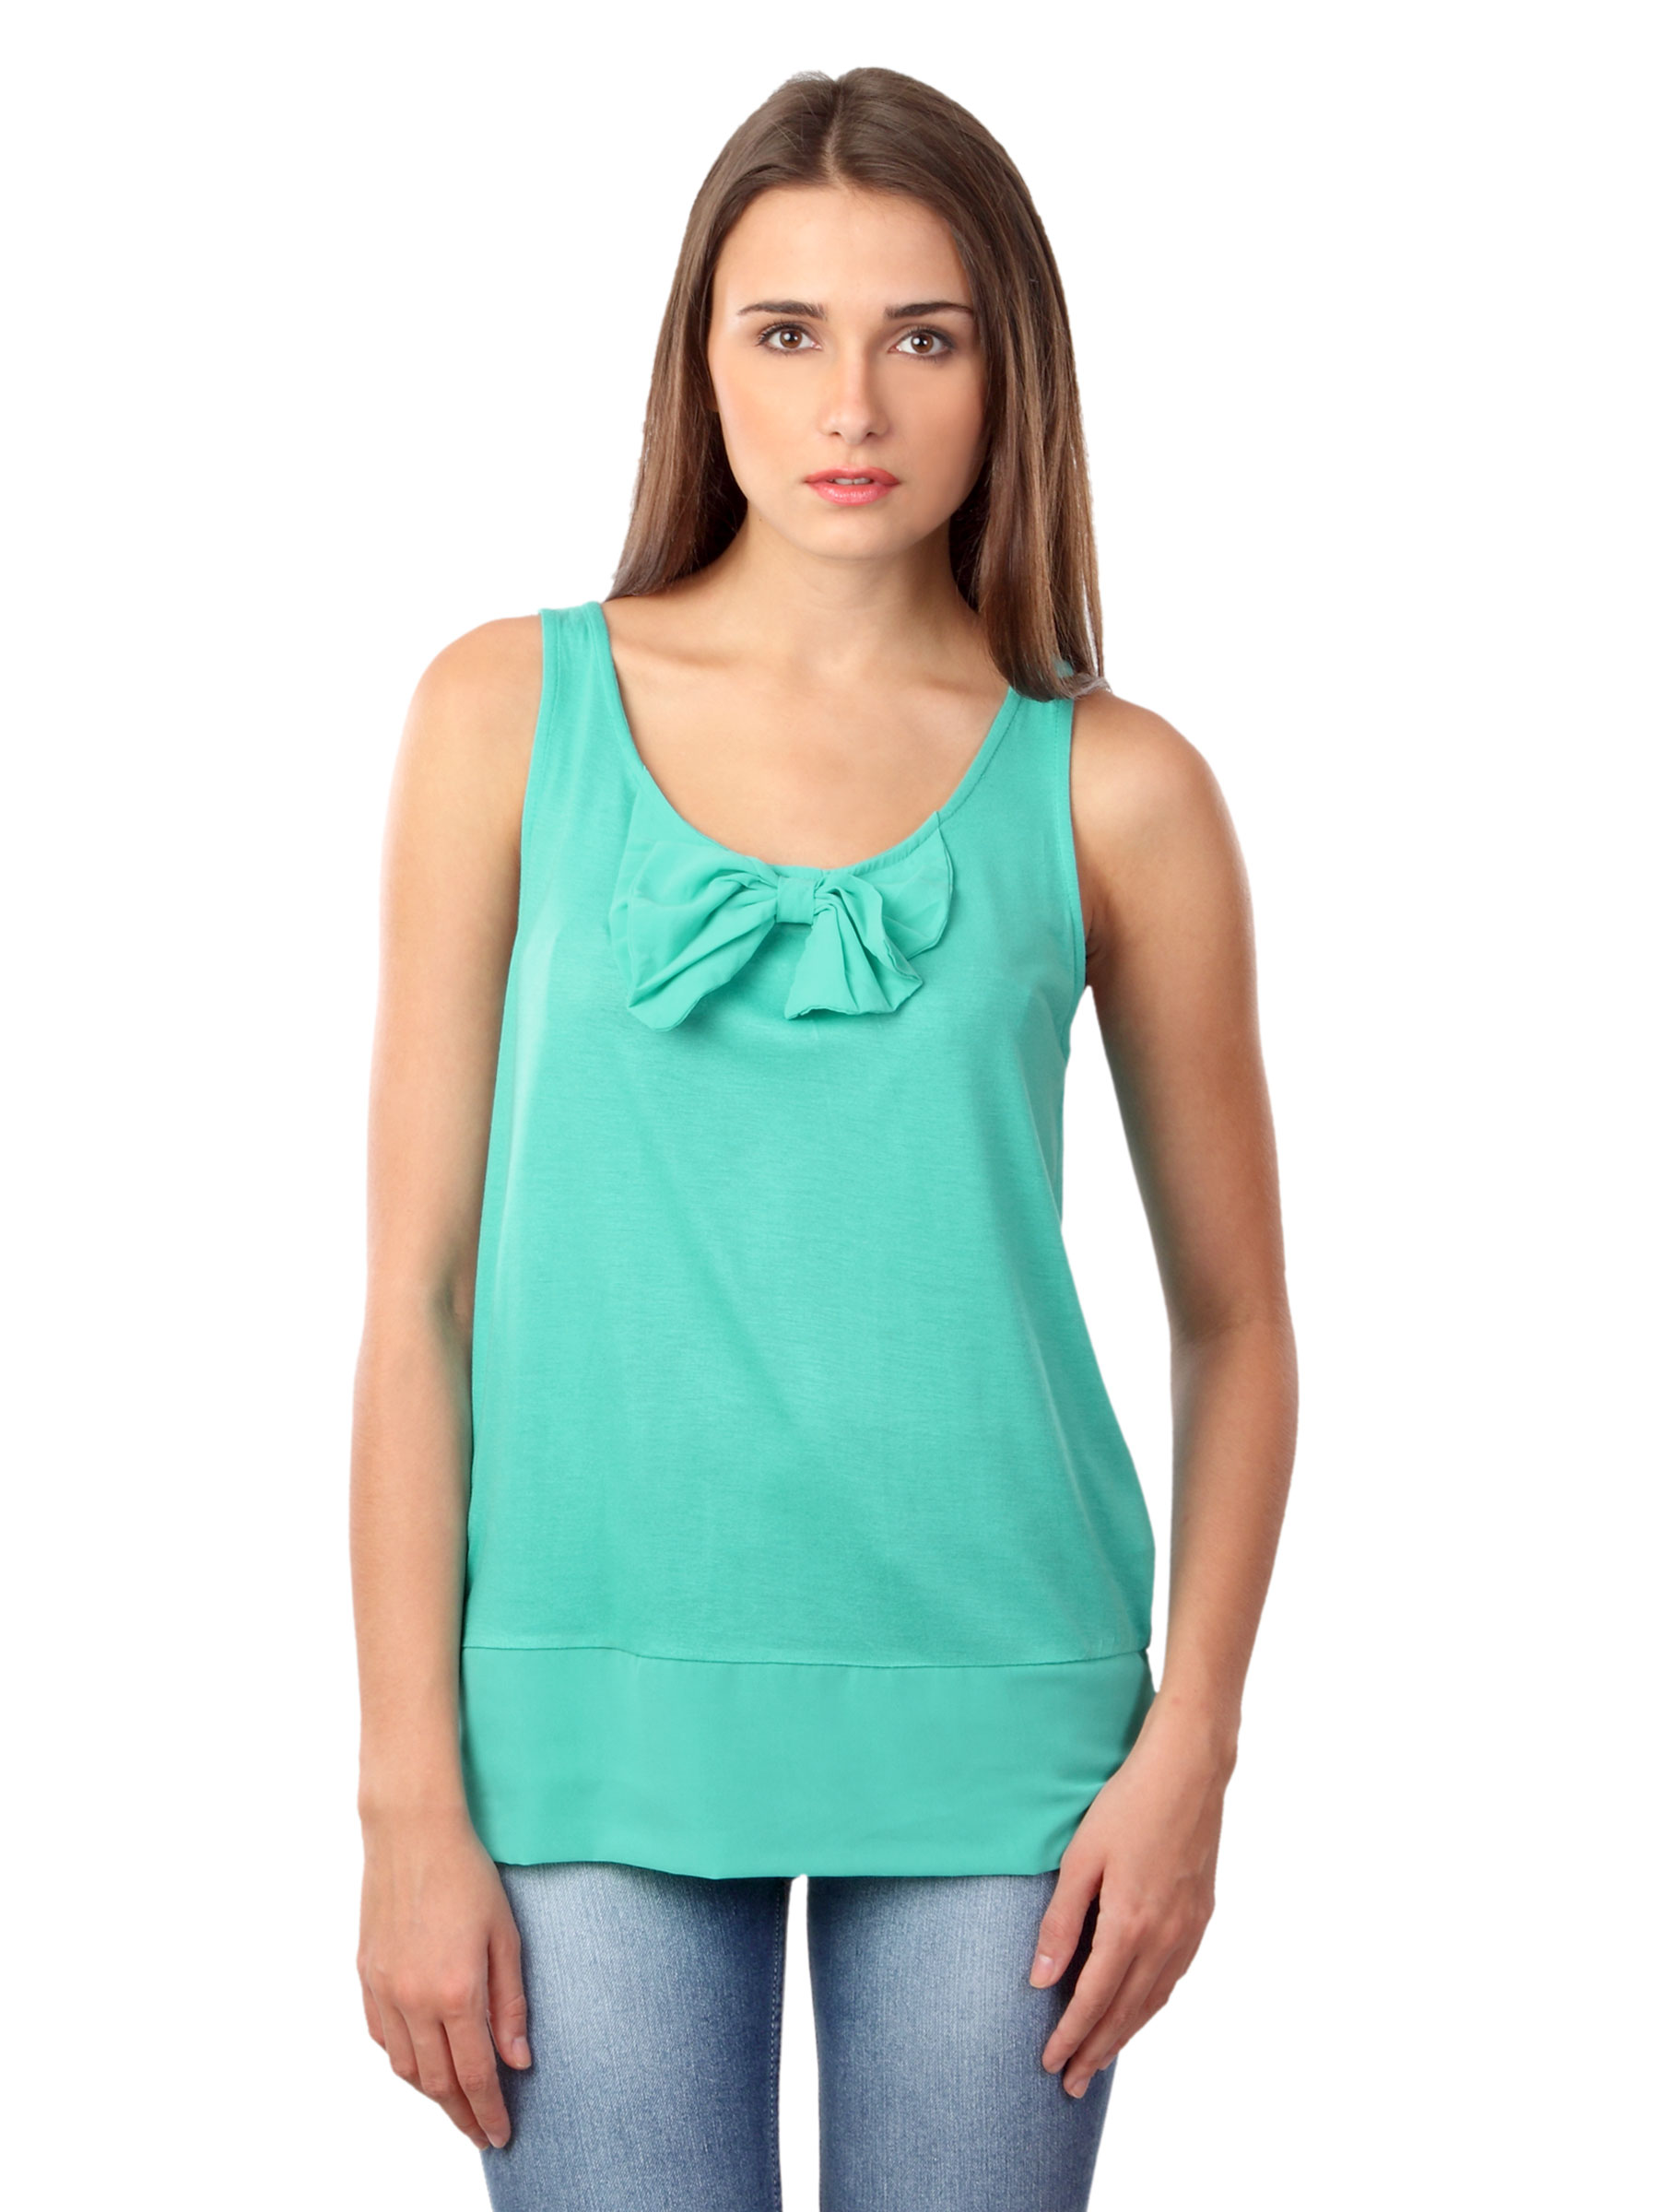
Vero Moda Women Sea Green Top
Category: Apparel / Topwear / Tops
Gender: Women
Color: Sea Green
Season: Summer 2012
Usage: Casual